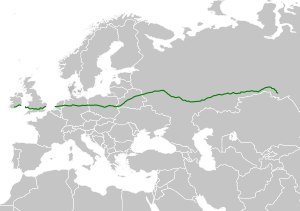
Europavej E30
E30's rute
E30 er en europavej der begynder i Cork i Irland og ender i Omsk i Rusland. Undervejs går den blandt andet gennem: Waterford, Wexford og Rosslare i Irland ...... Fishguard, Swansea, Cardiff og Newport i Wales; Bristol, London, Colchester, Ipswich og Felixstowe i England ...... Hoek van Holland, Haag, Gouda, Utrecht, Amersfoort og Oldenzaal i Holland; Osnabrück, Bad Oeynhausen, Hannover, Braunschweig, Magdeburg og Berlin i Tyskland; Świebodzin, Poznań, Łowicz og Warszawa i Polen; Brest og Minsk i Hviderusland; Smolensk, Moskva, Rjasan, Penza, Samara, Ufa, Tjeljabinsk, Kurgan og Ishim i Rusland.